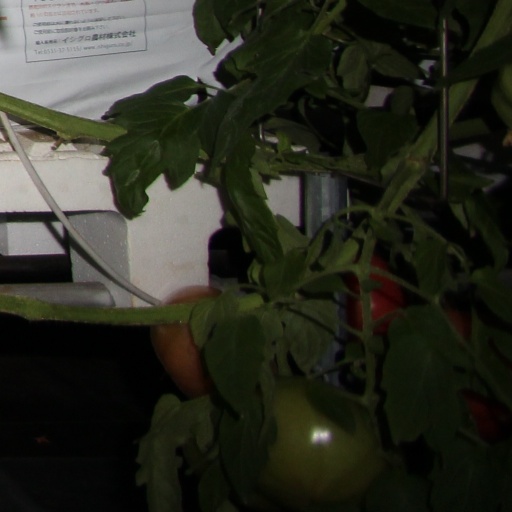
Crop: tomato